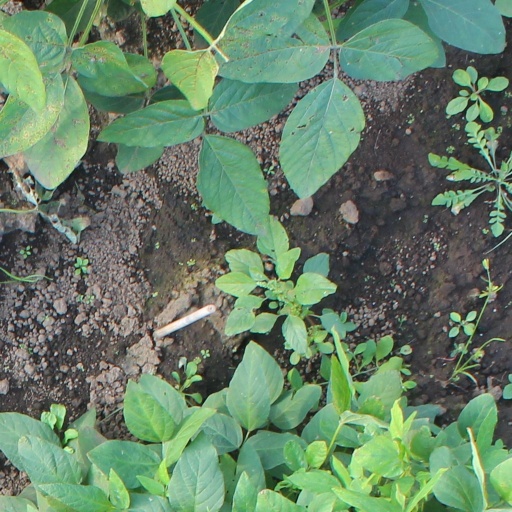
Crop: soybean